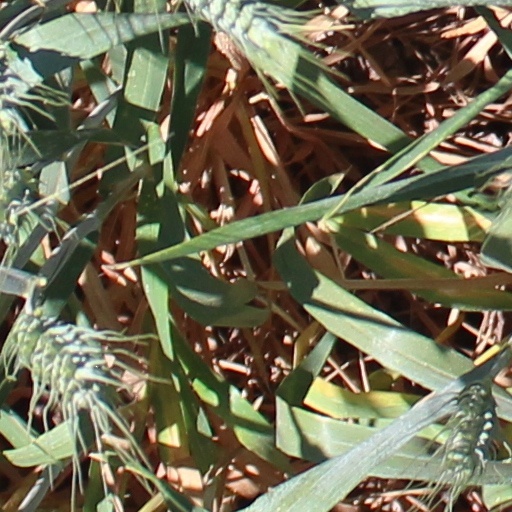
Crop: wheat